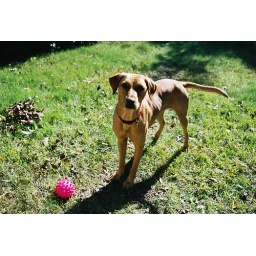
Jolie with ball in grass